Bird migration

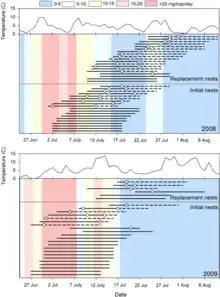
Differences in an Arctic shorebird species' phenology between a normal year and a hotter year.

Some large broad-winged birds rely on thermal columns of rising hot air to enable them to soar. These include many birds of prey such as vultures, eagles, and buzzards, but also storks. These birds migrate in the daytime. Migratory species in these groups have great difficulty crossing large bodies of water, since thermals only form over land, and these birds cannot maintain active flight for long distances. Mediterranean and other seas present a major obstacle to soaring birds, which must cross at the narrowest points. Massive numbers of large raptors and storks pass through areas such as the Strait of Messina, Gibraltar, Falsterbo, and the Bosphorus at migration times. More common species, such as the European honey buzzard "Pernis apivorus", can be counted in hundreds of thousands in autumn. Other barriers, such as mountain ranges, can cause funnelling, particularly of large diurnal migrants, as in the Central American migratory bottleneck. The Batumi bottleneck in the Caucasus is one of the heaviest migratory funnels on earth, created when hundreds of thousands of soaring birds avoid flying over the Black Sea surface and across high mountains. Birds of prey such as honey buzzards which migrate using thermals lose only 10 to 20% of their weight during migration, which may explain why they forage less during migration than do smaller birds of prey with more active flight such as falcons, hawks and harriers.